Smart Fortwo

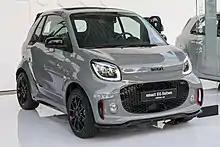
Smart EQ Fortwo Cabrio (facelift)

Brabus (styled BRABUS) is a sport package that include a sport exhaust with dual center tips, sport suspension, 16- front and 17-inch rear wheels, power steering and various Brabus visual cues. An originally planned turbocharged engine was not included. The Brabus package is available in cabriolet or coupe body styles, the latter equipped with a panoramic roof (made of glass for the first generation and polycarbonate for the second), and available in metallic silver or deep black.